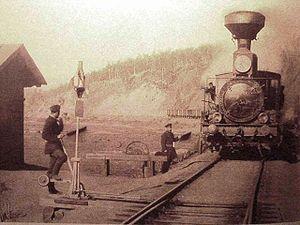
Corto Maltese en Sibérie, est la 24ᵉ aventure de Corto Maltese. Écrite et dessinée par Hugo Pratt, elle se déroule en 6 chapitres : Les Lanternes rouges – Le Prisonnier de Tchang – La Duchesse romantique – La Division sauvage – Ungern de Mongolie – La Fin du Dragon noir.
La Légende de Novgorode serait le premier poème de Blaise Cendrars, publié dans une traduction russe à Moscou en 1907. Ce texte de jeunesse a longtemps été considéré comme perdu, voire comme n'ayant eu d'autre existence que dans l'imagination fertile de son auteur supposé, jusqu'à ce qu'en 1995 un exemplaire en soit découvert par hasard dans une bouquinerie bulgare. Ce premier poème révèlerait, entre autres choses, le secret de l'origine du pseudonyme littéraire que s'était choisi Frédéric Sauser. Mais son authenticité demeure douteuse.